Old Riska Church

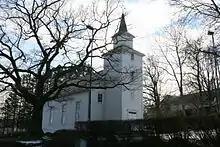
View of the church

Old Riska Church is a parish church of the Church of Norway in the large Sandnes municipality in Rogaland county, Norway. It is located in the village of Hommersåk in the borough of Riska, east of the centre of the city of Sandnes in the western part of the municipality. It is one of the two churches for the Riska parish which is part of the Sandnes prosti (deanery) in the Diocese of Stavanger. The white, wooden church was built in a long church design in 1877, using plans drawn up by the architects Hans Linstow and Henrik Nissen. The church seats about 200 people.